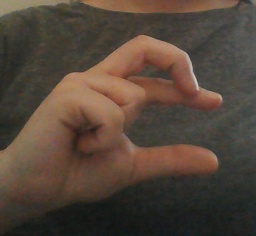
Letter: thal